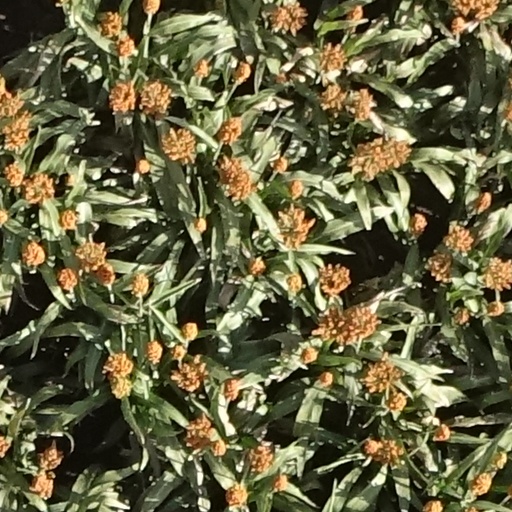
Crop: sorghum